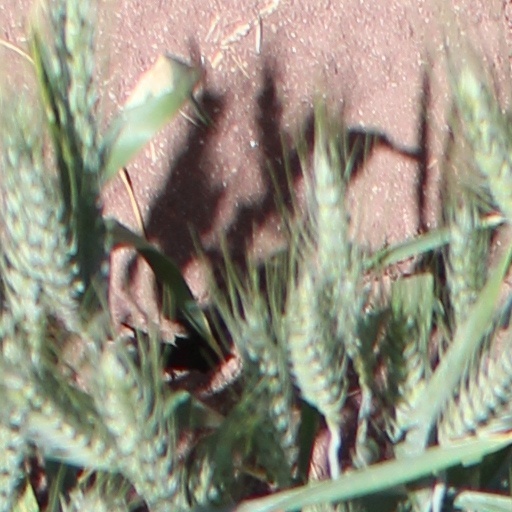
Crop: wheat